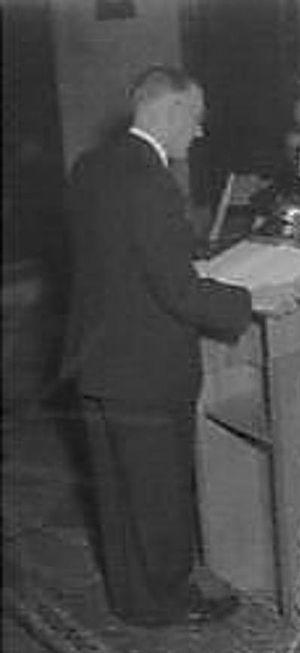
Herman Johannes Lam est un botaniste néerlandais, né le 3 janvier 1892 à Veendam et mort le 15 février 1977 à Leyde.